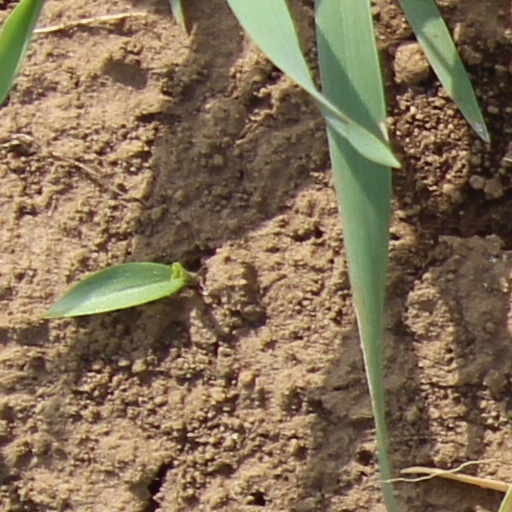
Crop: wheat